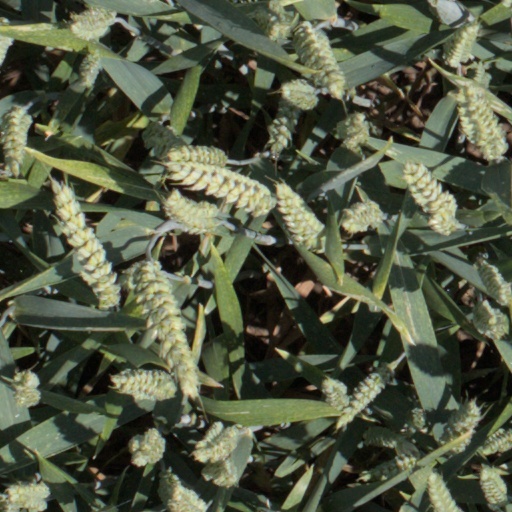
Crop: wheat